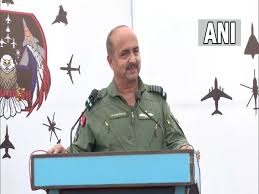
Label: Air Defense